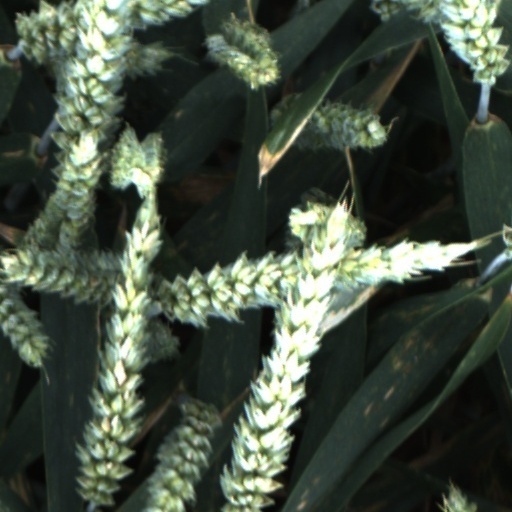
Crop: wheat